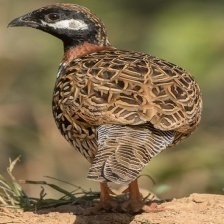
Species: BLACK FRANCOLIN
Scientific name: FRANCOLINUS FRANCOLINUS
ImageNet parent category: partridge